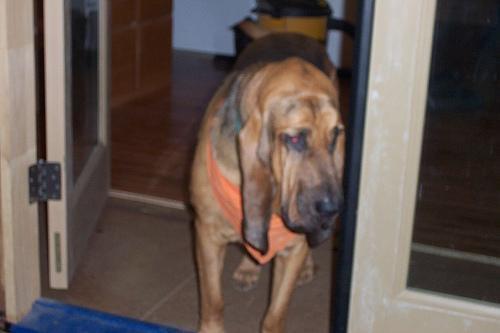
bloodhound